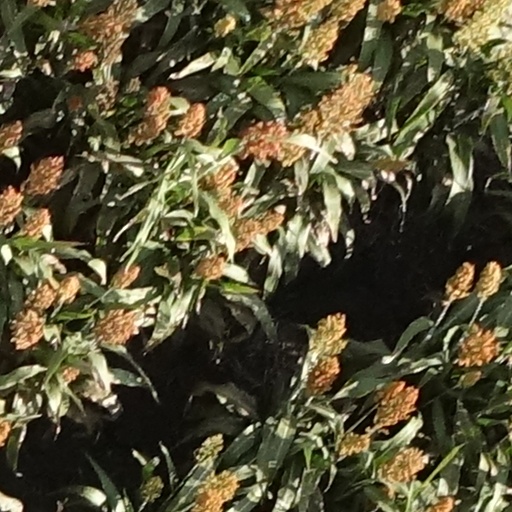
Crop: sorghum